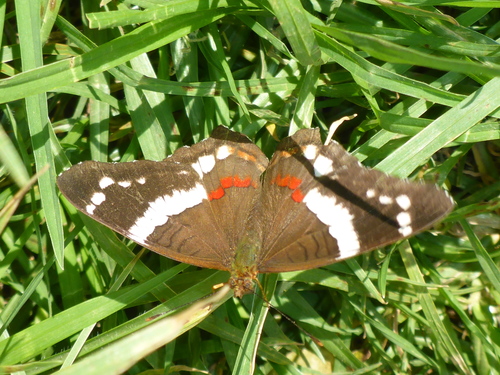
Scientific name: Anartia fatima
Common name: Banded peacock
Family: Nymphalidae
Order: Lepidoptera
Pollinator type: Primary pollinator
Habitat: Open areas and gardens
Geographic range: South America
Conservation status: Least Concern